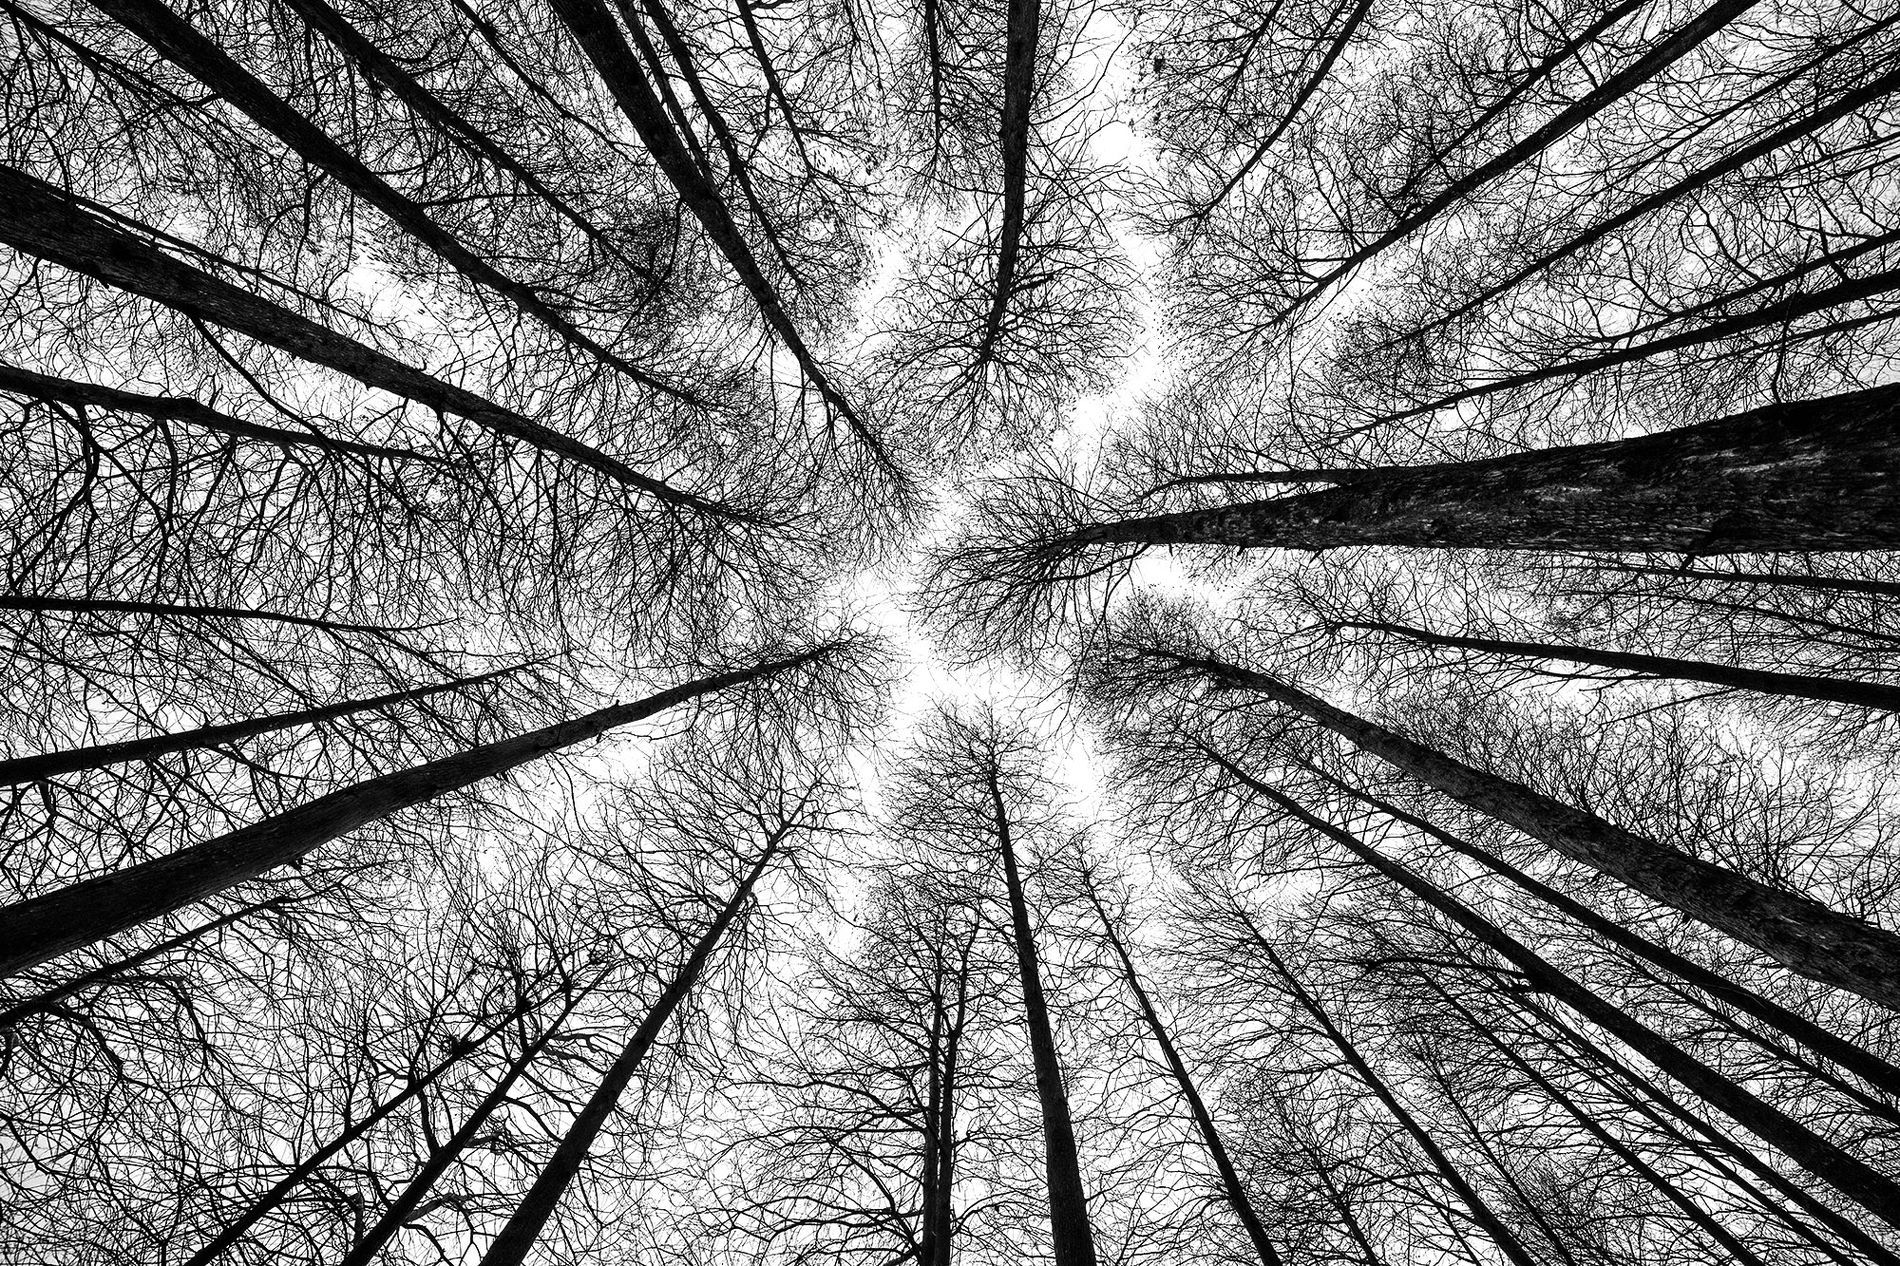
Reaching The Sky.
The photo shows many tall tree trunks reaching up towards the sky. The trees have lots of branches, but no leaves. The sky is visible through the branches at the top. The ground is not shown in the picture
This is a very low angle shot, looking straight up from the ground. The setting is a forest or a group of many trees. The atmosphere feels quiet and perhaps a bit stark because the trees are bare. The photo is in black and white, so there are only shades of gray. The feeling is one of being small and surrounded by the height of the trees, looking up into the light
Labels: Plant, Tree, Land, Nature, Outdoors, Vegetation, Woodland, Sunlight, Grove, Fir, Redwood, Weather, Jungle, Rainforest, Snow, Silhouette, Sky, Conifer, tree trunks
Camera: NIKON CORPORATION NIKON Z 9
Lens: NIKKOR Z 14-30mm f/4 S
Aperture: F5.6
Exposure: 1/250 sec
ISO: 800
Focal length: 14.0 mm